Dicycloverine

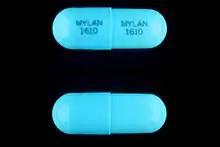
A 10-mg oral capsule of dicyclomine hydrochloride

Dicycloverine was first synthesized chemically in the United States "circa" 1945 by scientists at William S. Merrell Company.